Wielka Sowa

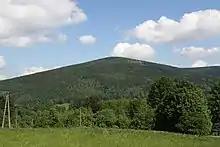
View to Wielka Sova in 2014 from south

In 1906 a Bismarck tower was erected at the summit at the behest of the German authorities. The granite and reinforced concrete construction replaced an older wooden viewing tower located about to the south. Renamed several times after World War II, it recently has been restored in the course of the EU Interreg incentive program and re-opened in 2008. It is today just called "wieża widokowa" (observation tower) and offers a panoramic view to the Krkonoše range, to Mount Ślęża, into the Kłodzko Valley and over the Oder Basin in the north up to Wrocław on a bright day.